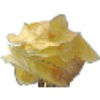
Label: Physalis with Husk 1